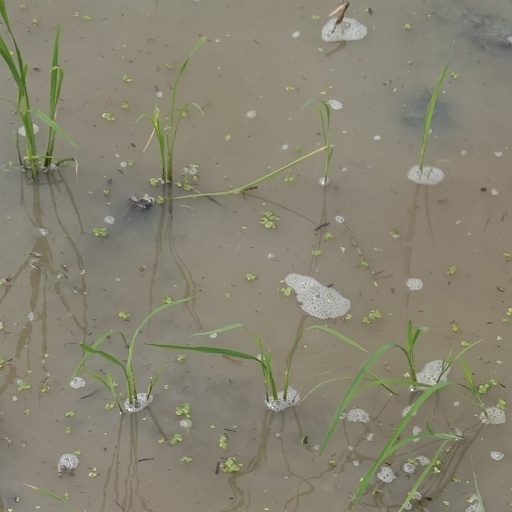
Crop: rice